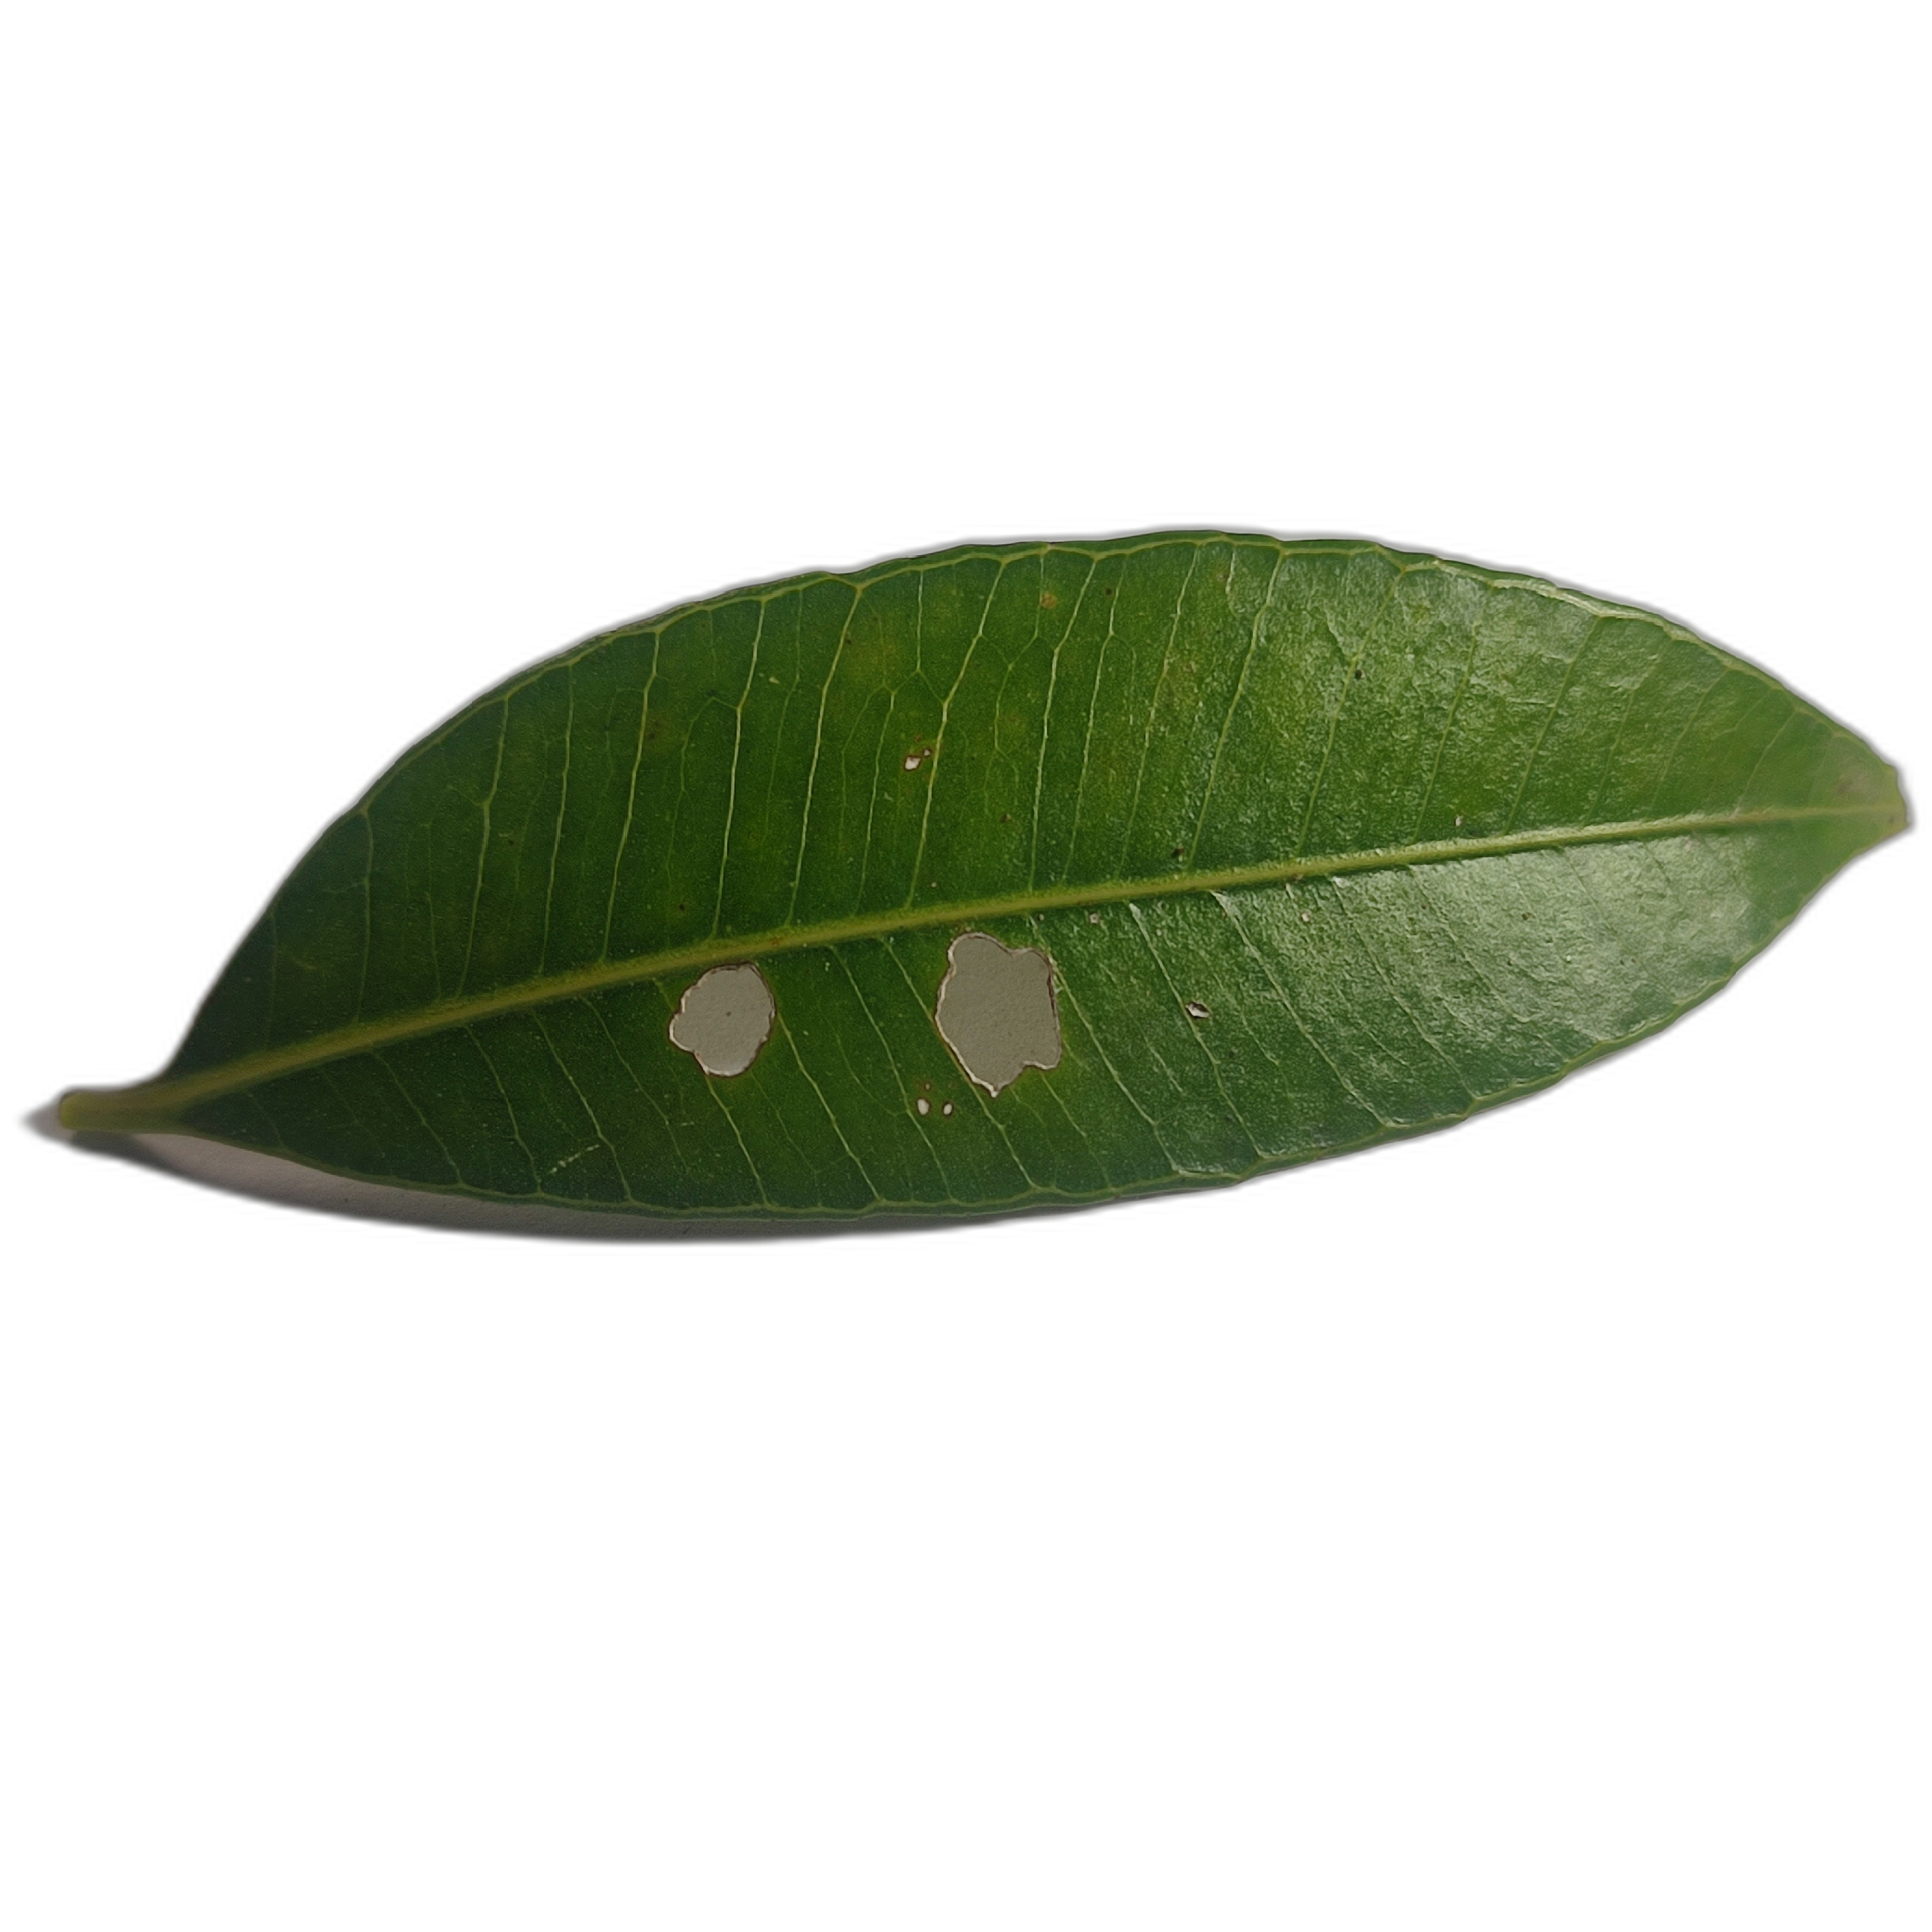
Label: not_healthy